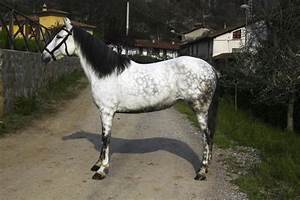
Label: horse